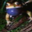
Label: frog